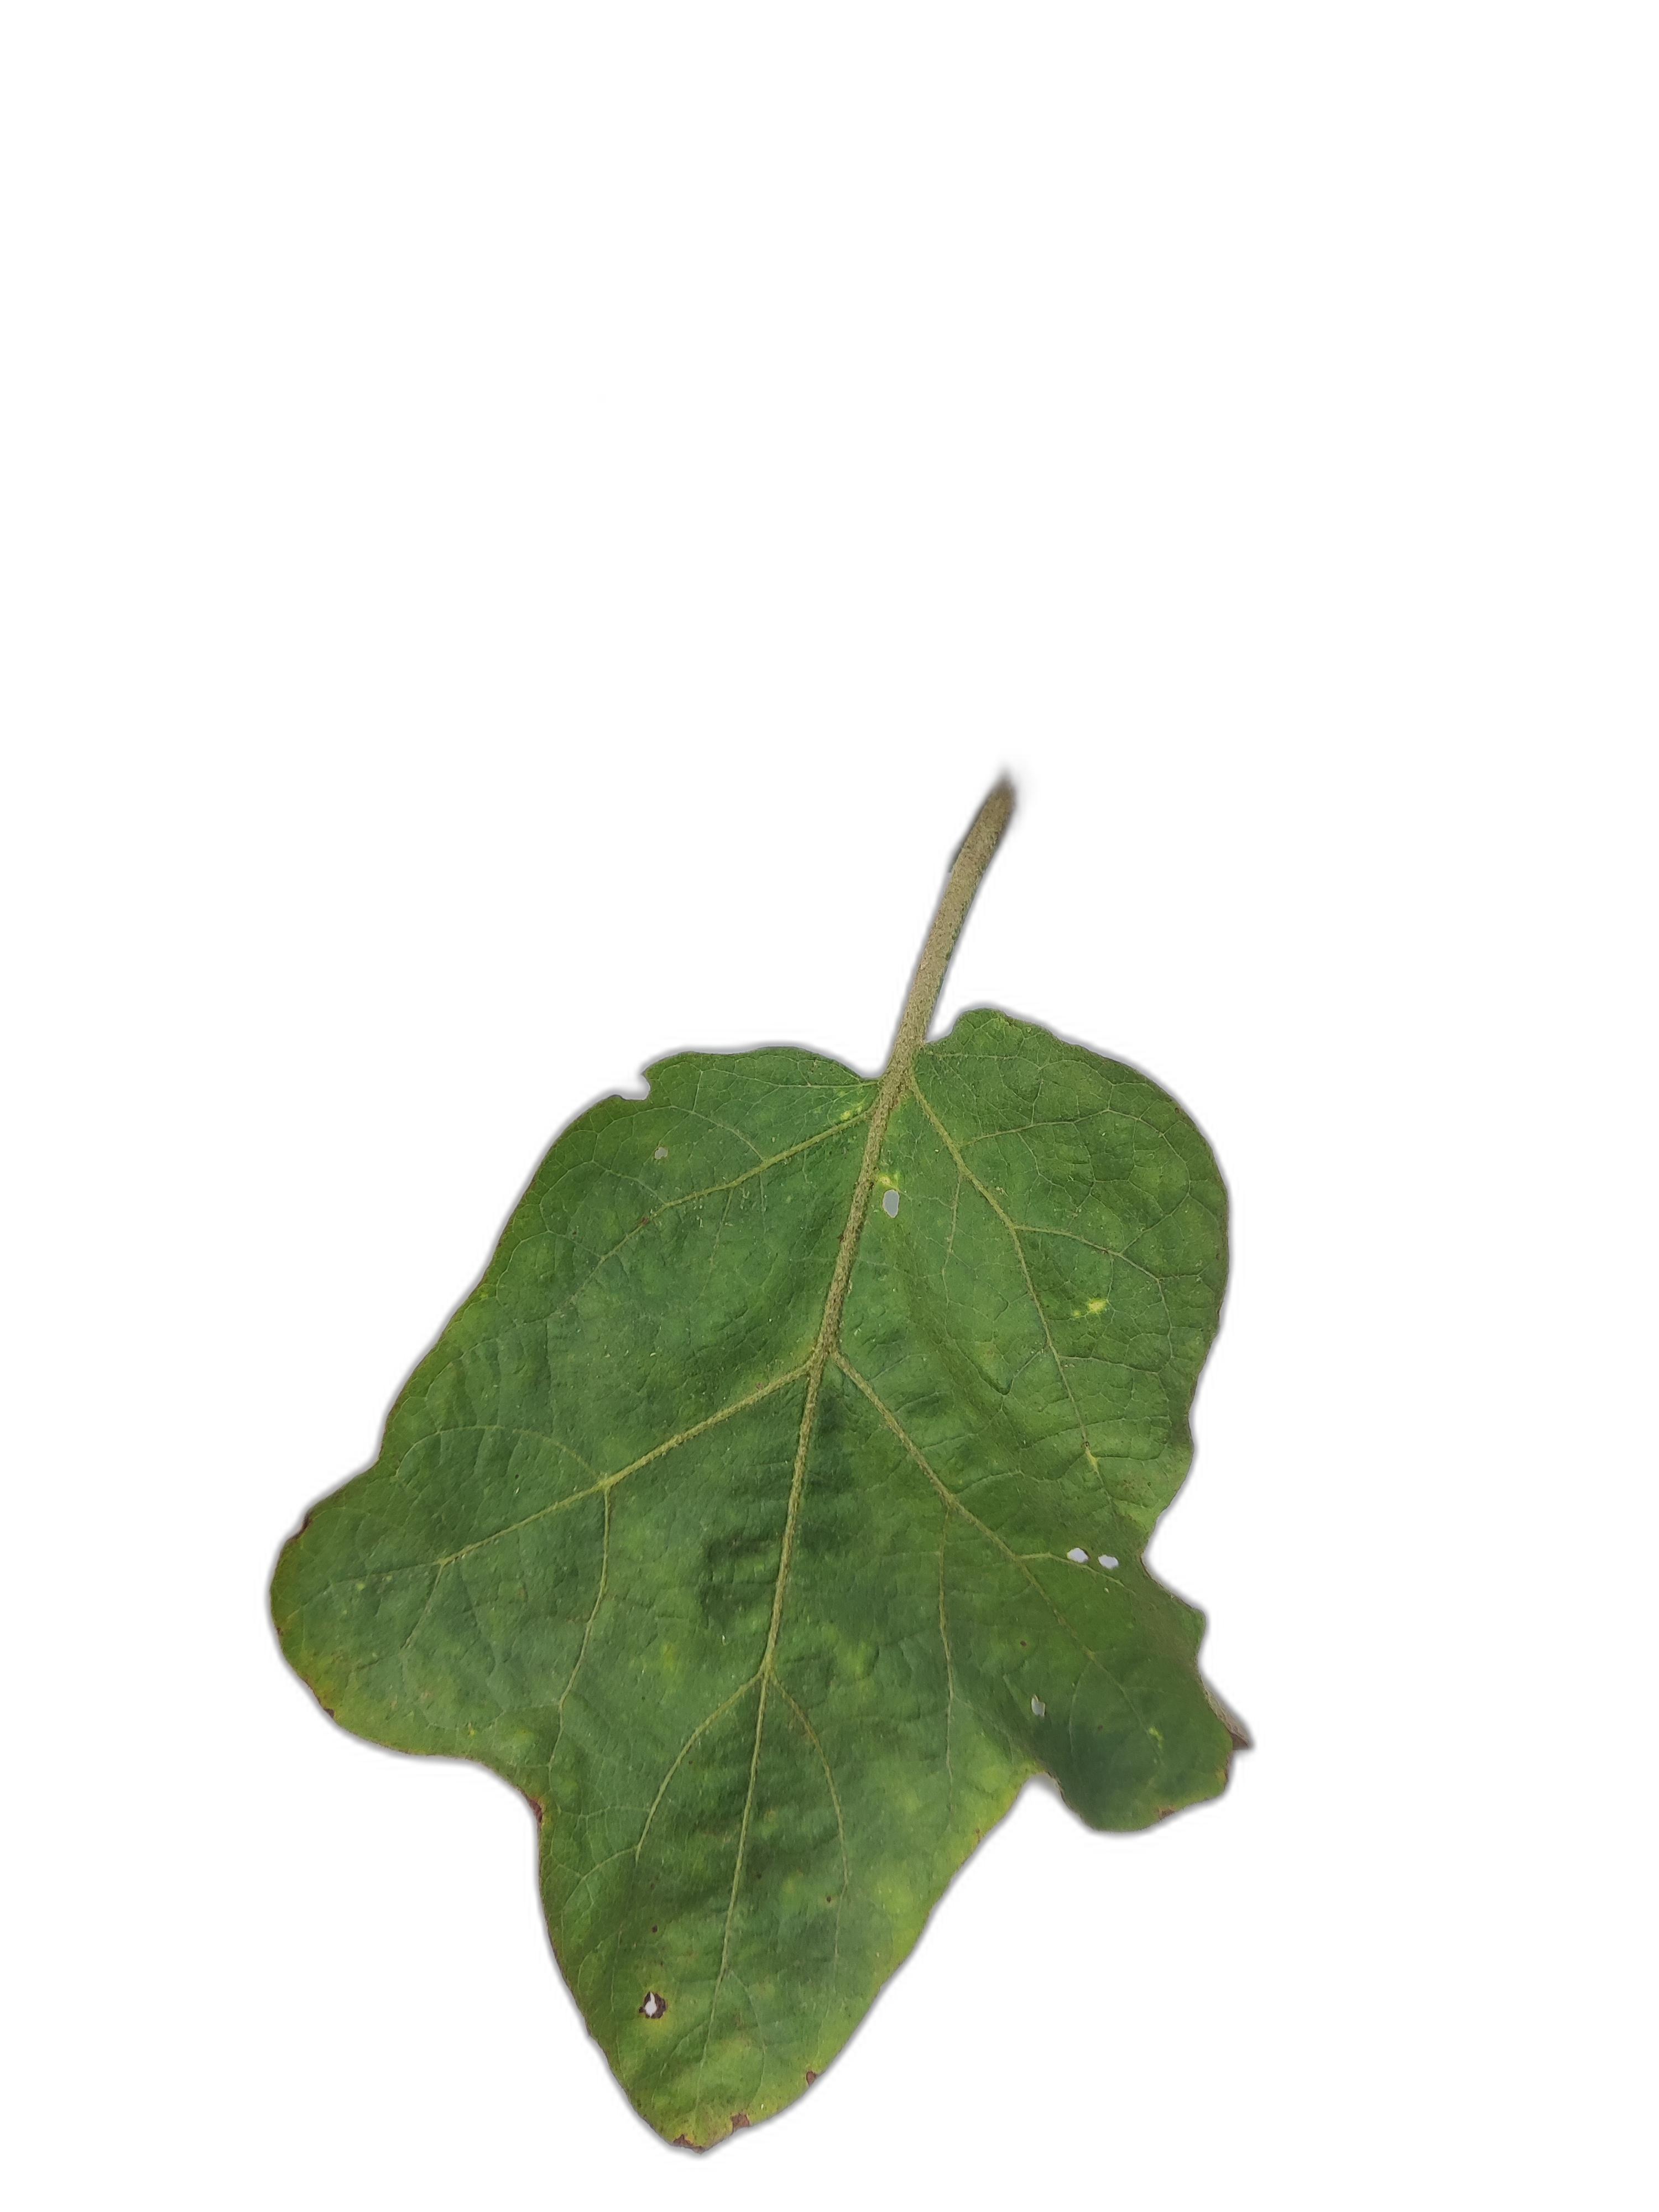
Label: Mosaic Virus Disease